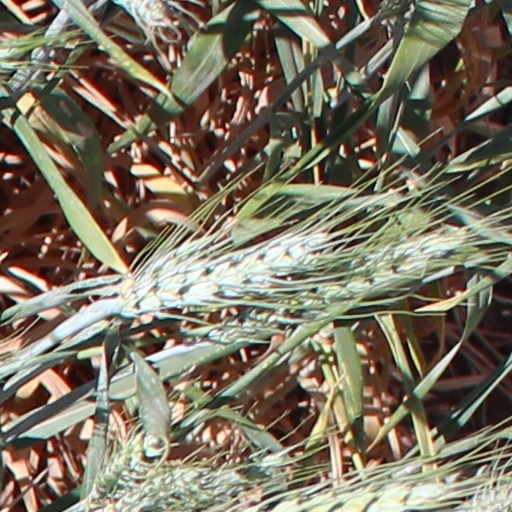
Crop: wheat